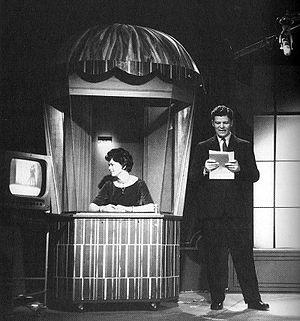
Kvitt eller dubbelt — Tiotusenkronorsfrågan est un jeu télévisé suédois diffusé de 1957 à 1981 sur la chaîne publique SVT1 et présenté par Nils Erik Bæhrendtz.